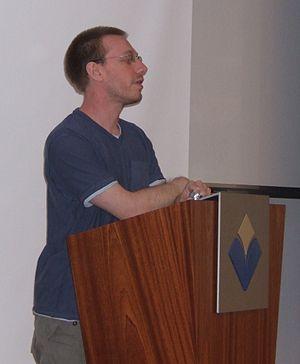
Daniel Tammet est un écrivain, poète et hyperpolyglotte anglais, chez qui on a diagnostiqué une épilepsie dans l'enfance, puis le syndrome d'Asperger à l'âge adulte. Il s'est fait connaître par sa synesthésie, à l'origine de ses capacités de mémoire. Le 14 mars 2004, il récite les 22 514 premières décimales de Pi en 5 heures, 9 minutes et 24 secondes, établissant un nouveau record européen.